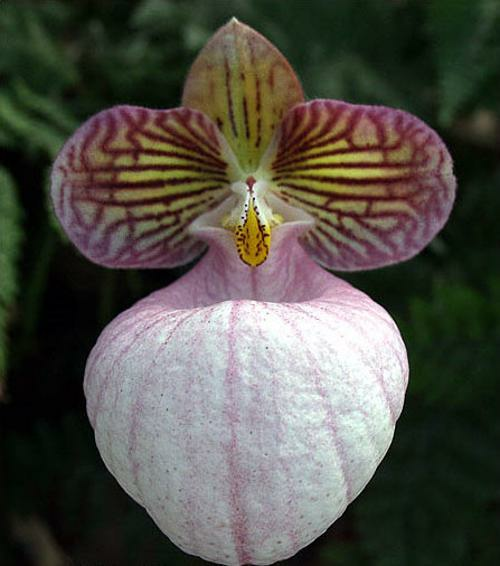
Flower: hard-leaved pocket orchid